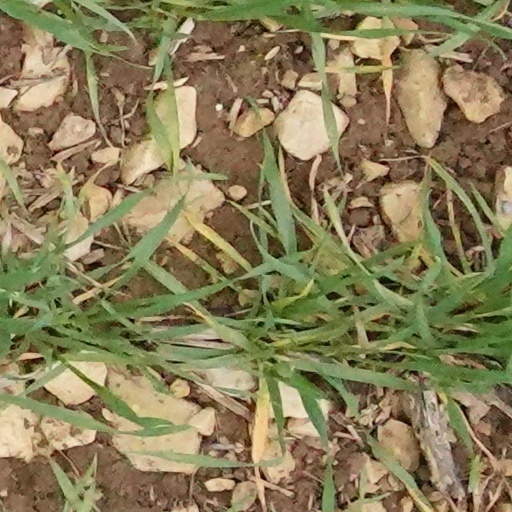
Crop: wheat